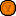
ไอรดา พลดร

Infobox volleyball player|name=ไอรดา พลดร|image=|fullname=ไอรดา พลดร|nickname=อาย|birth_date=|birth_place= ประเทศไทย|height=167 ซม.|weight=74 กก.|spike=|block=295 ซม.|position=ตัวเซต|currentclub= สโมสรวอลเลย์บอลขอนแก่นสตาร์|ไทย-เดนมาร์ค ขอนแก่นสตาร์|currentnumber=13|years=|clubs=|nationalyears=|nationalteam=|medaltemplates=|updated=ไอรดา พลดร (ชื่อเล่น: อาย; 5 พฤษภาคม ค.ศ.1998 — ) เป็นนักกีฬาวอลเลย์บอลหญิงชาวไทยและอยู่กับทีม สโมสรวอลเลย์บอลไทย-เดนมาร์ค ขอนแก่นสตาร์|ไทย-เดนมาร์ค ขอนแก่นสตาร์
== สโมสร ==
* สโมสรวอลเลย์บอลไทยเดนมาร์ค-หนองเรือ|ไทยเดนมาร์ค-หนองเรือ (2016-2017)
* สโมสรวอลเลย์บอลหญิงมหาวิทยาลัยรังสิต (2018)
* สโมสรวอลเลย์บอลขอนแก่นสตาร์|ไทย-เดนมาร์ค ขอนแก่นสตาร์ (2019-ปัจจุบัน)
== ผลงาน ==
* 2019วอลเลย์บอลหญิงไทยเดนมาร์คซูเปอร์ลีก 2019|ไทยเดนมาร์คซูเปอร์ลีก- ไฟล์:Med_3.png เหรียญทองแดงกับ สโมสรวอลเลย์บอลขอนแก่นสตาร์|ไทย-เดนมาร์ค ขอนแก่นสตาร์
== อ้างอิง ==
== แหล่งข้อมูลอื่น ==
หมวดหมู่:นักวอลเลย์บอลหญิงชาวไทย
หมวดหมู่:ผู้เล่นสโมสรวอลเลย์บอลไทย-เดนมาร์ค หนองเรือ
หมวดหมู่:ผู้เล่นสโมสรวอลเลย์บอลอาร์เอสยู
หมวดหมู่:ผู้เล่นสโมสรวอลเลย์บอลขอนแก่นสตาร์